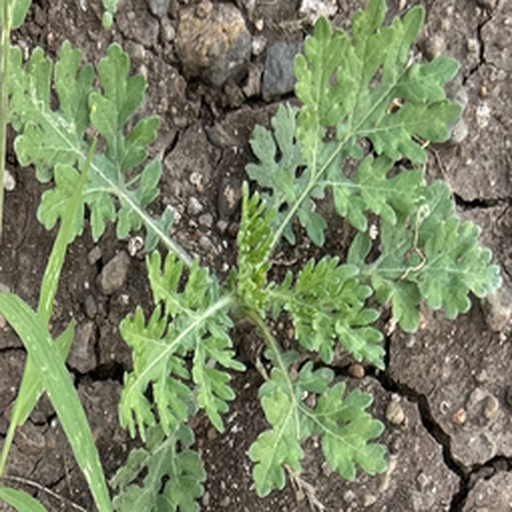
Weed species: Gajar_gavat_(Parthenium hysterophorus)